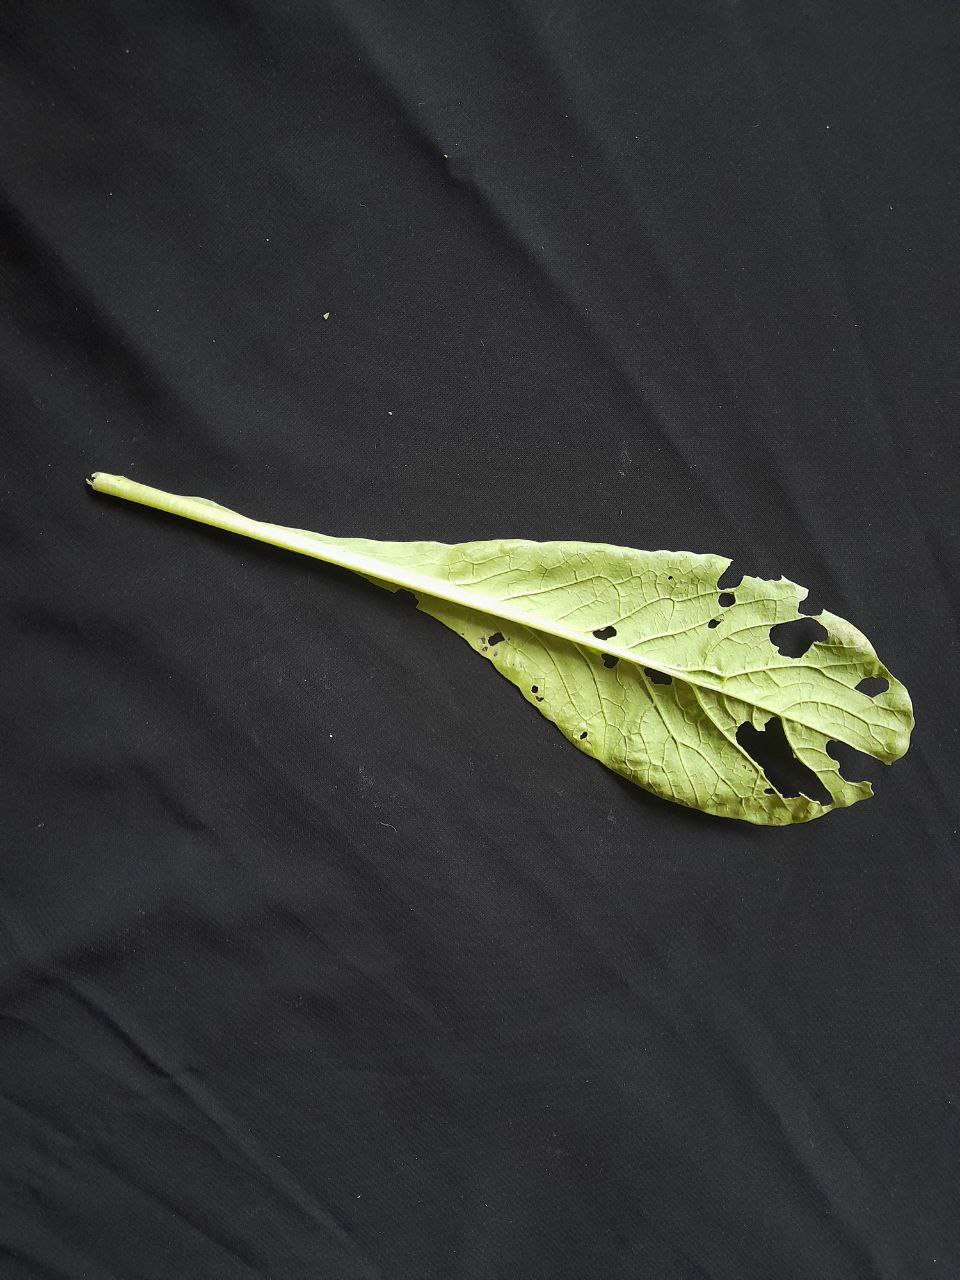
Label: flea beetle